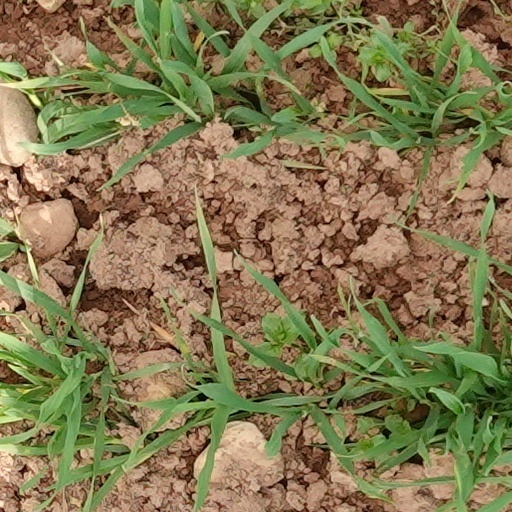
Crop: wheat